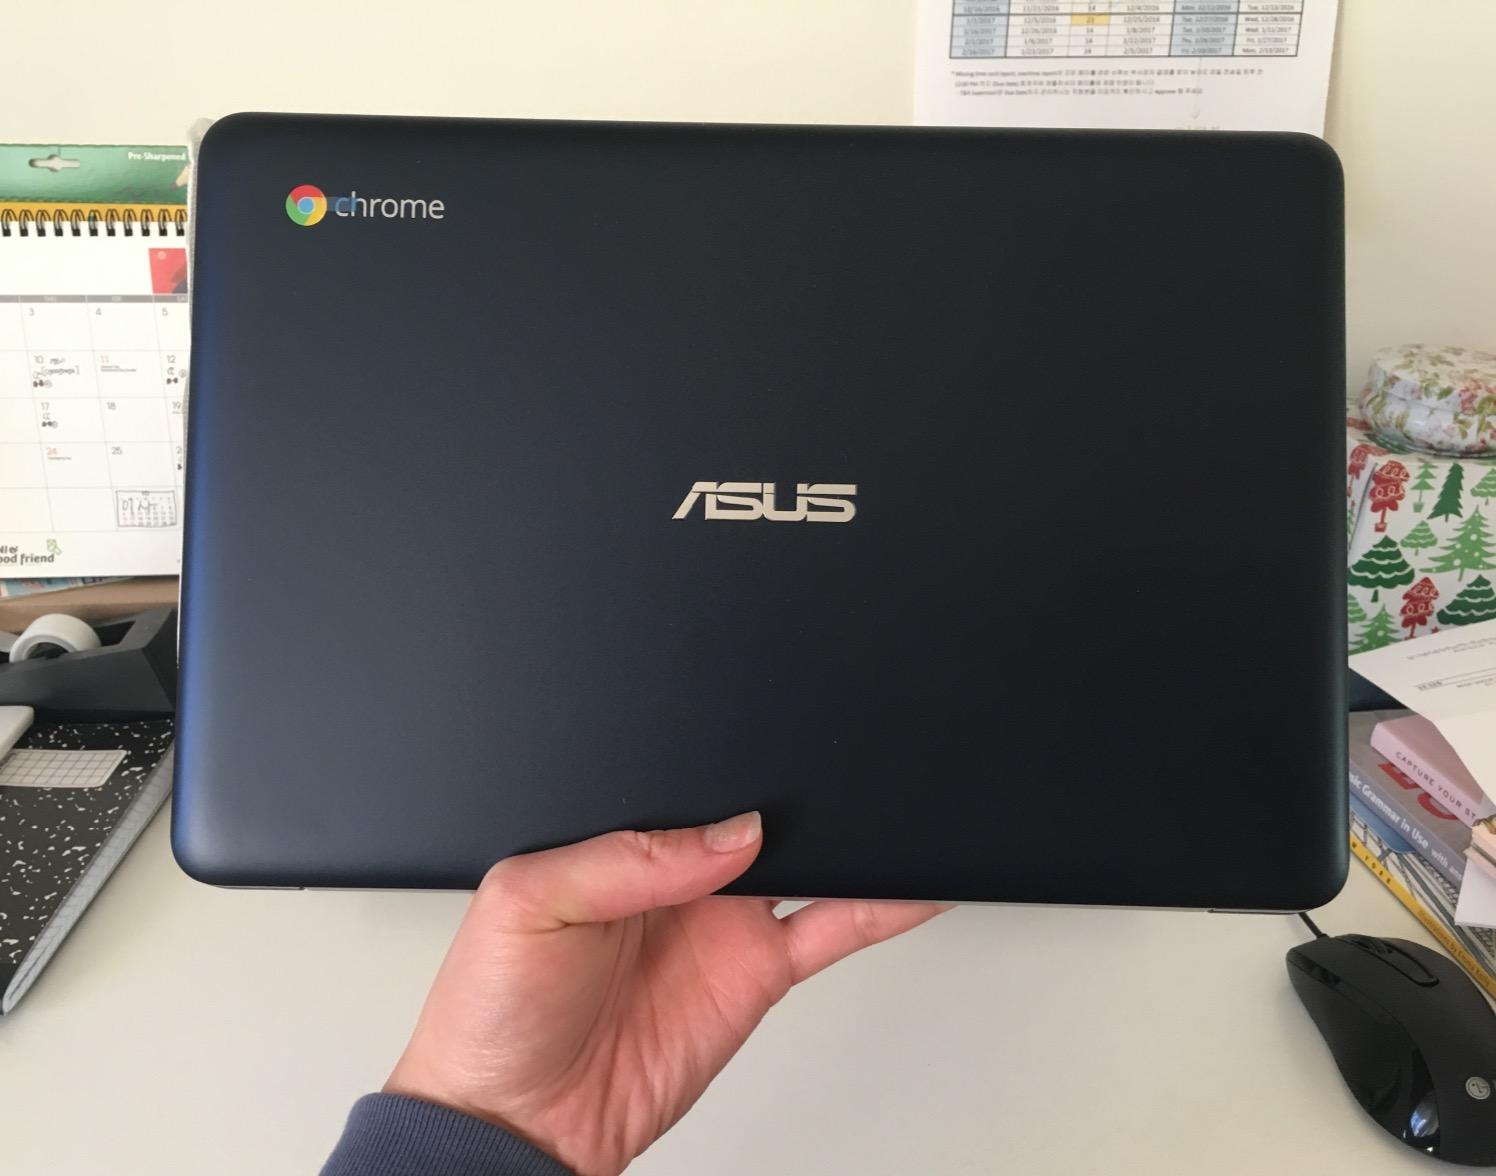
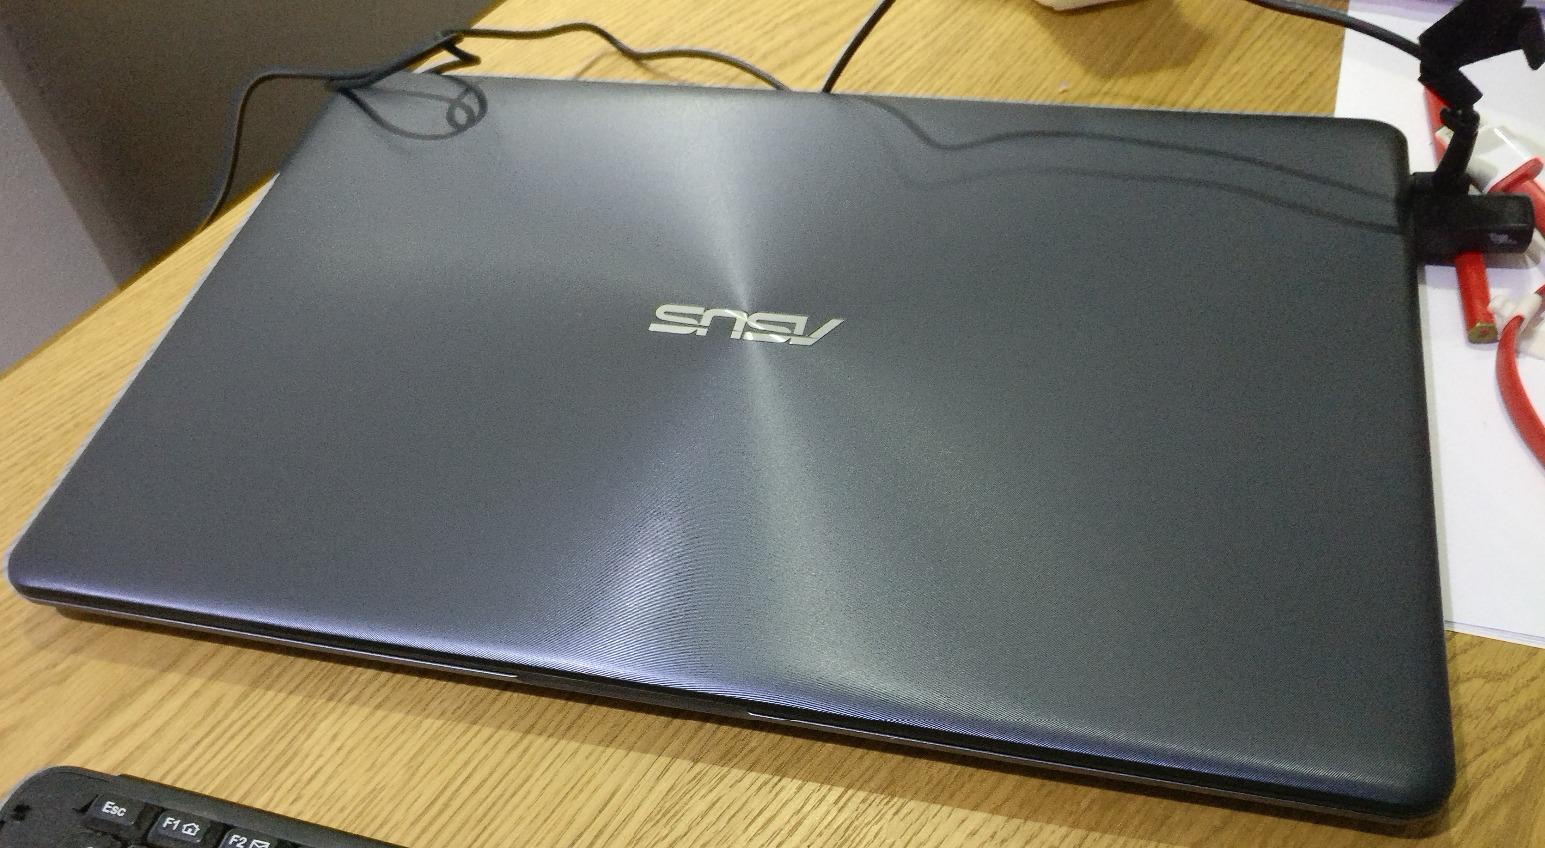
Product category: laptop
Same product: no